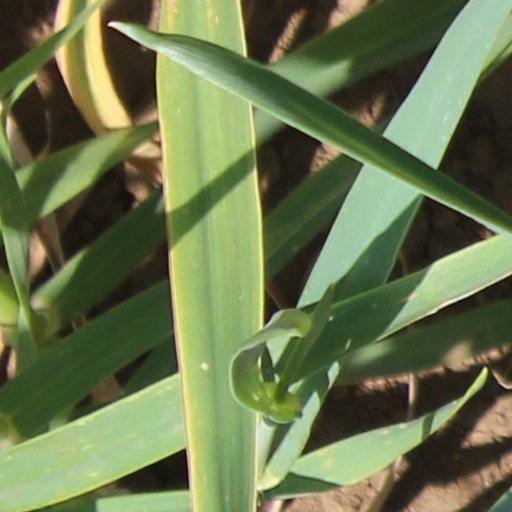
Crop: wheat